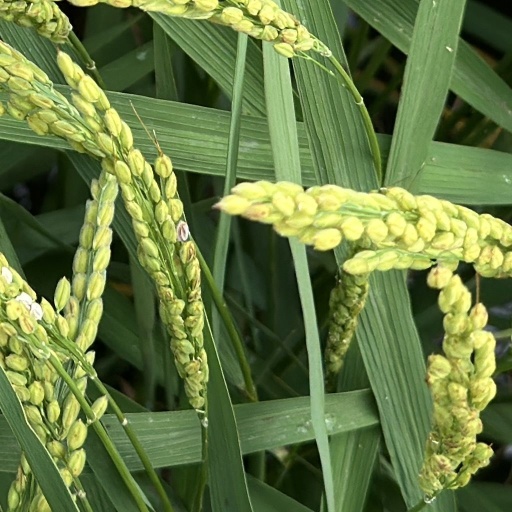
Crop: rice